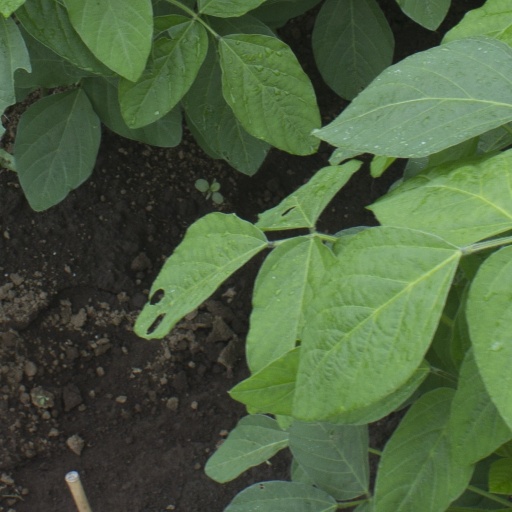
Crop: soybean